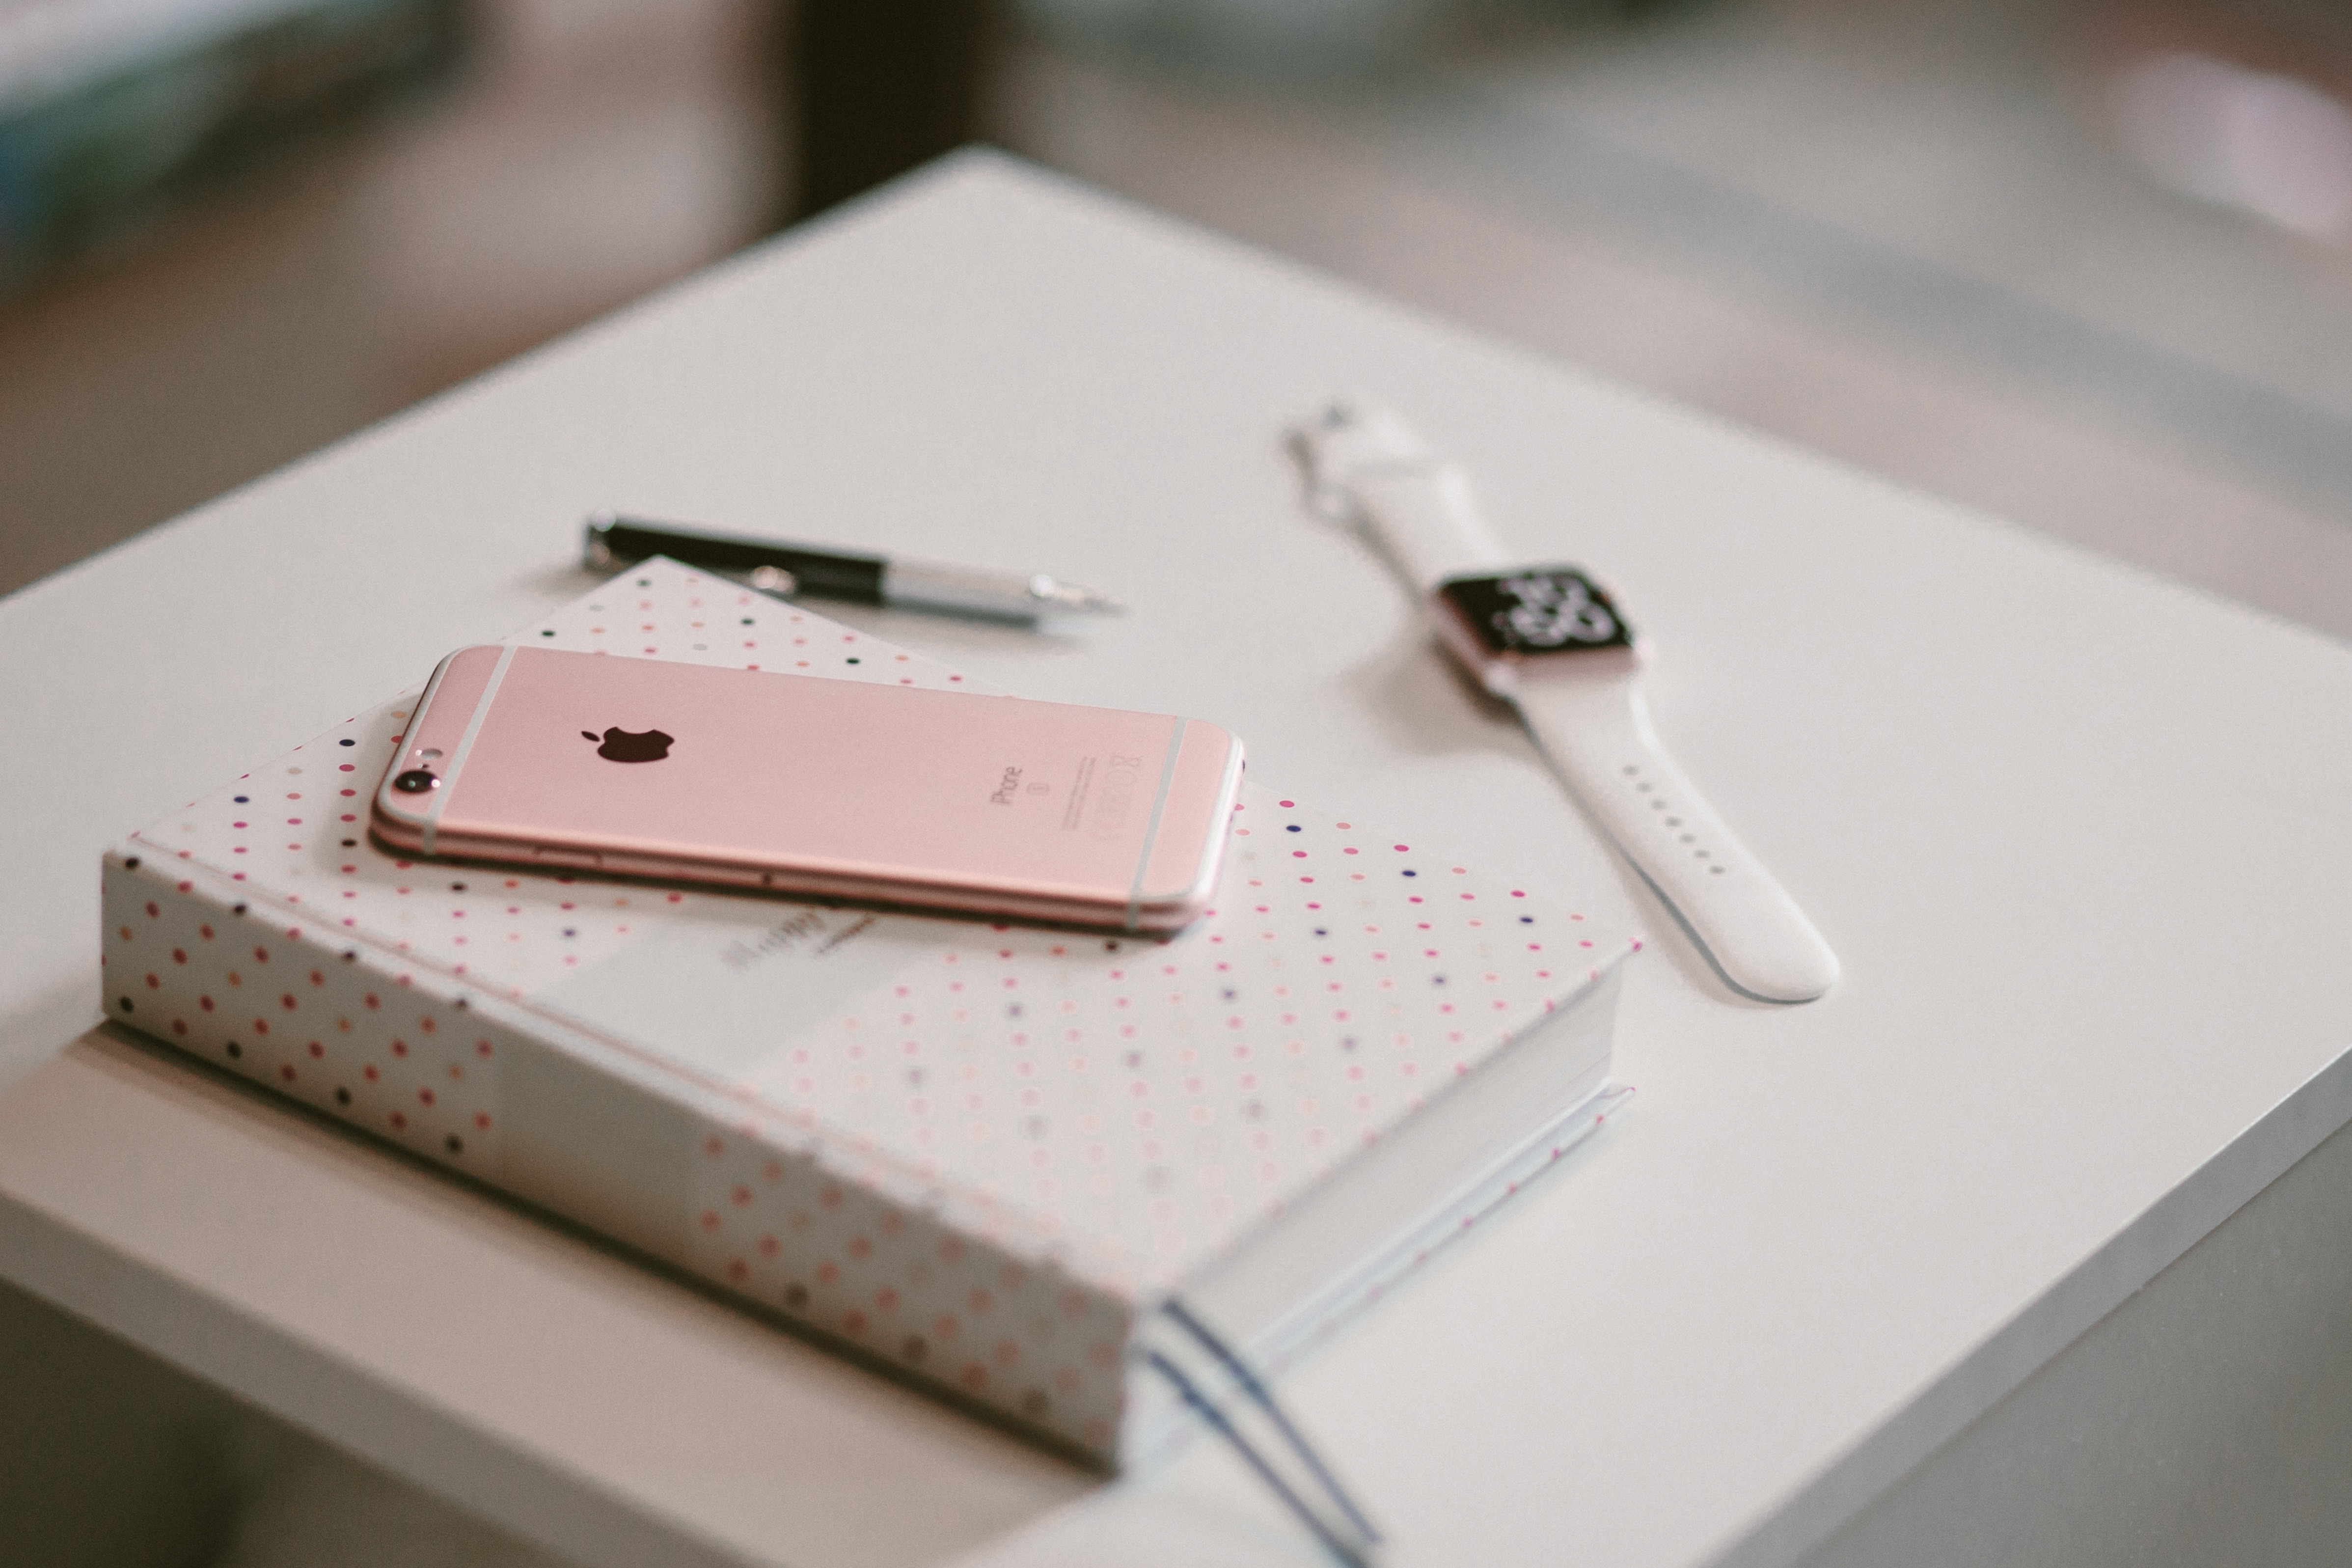
iphone, writing, watch, apple, white, journal, gadget, mobile phone, iphone 6, art, design